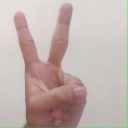
अक्षर: क